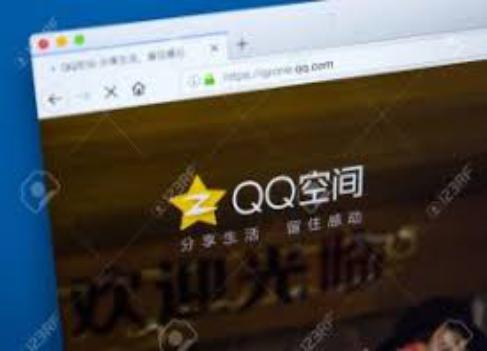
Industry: Leisure